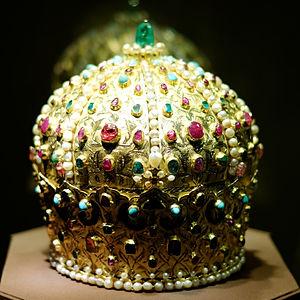
Couronne d'Étienne II Bocskai. Turquie, c 1605. Or, pierres précieuses, perles, soie. N° inv XIV 25. Conservée au trésor impérial de Vienne (Autriche).
Étienne Bocskai de Kismarja, né le 1ᵉʳ janvier 1557 à Kolozsvár et mort le 29 décembre 1606 à Kassa, est un noble hongrois, meneur de l’insurrection anti-Habsbourg de 1604 à 1606, et prince de Transylvanie de 1605 à sa mort.